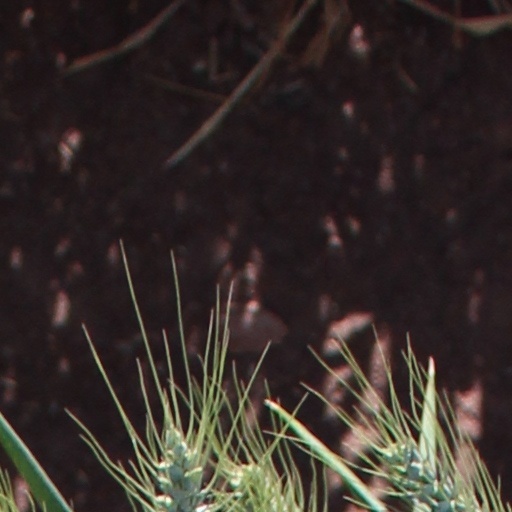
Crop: wheat